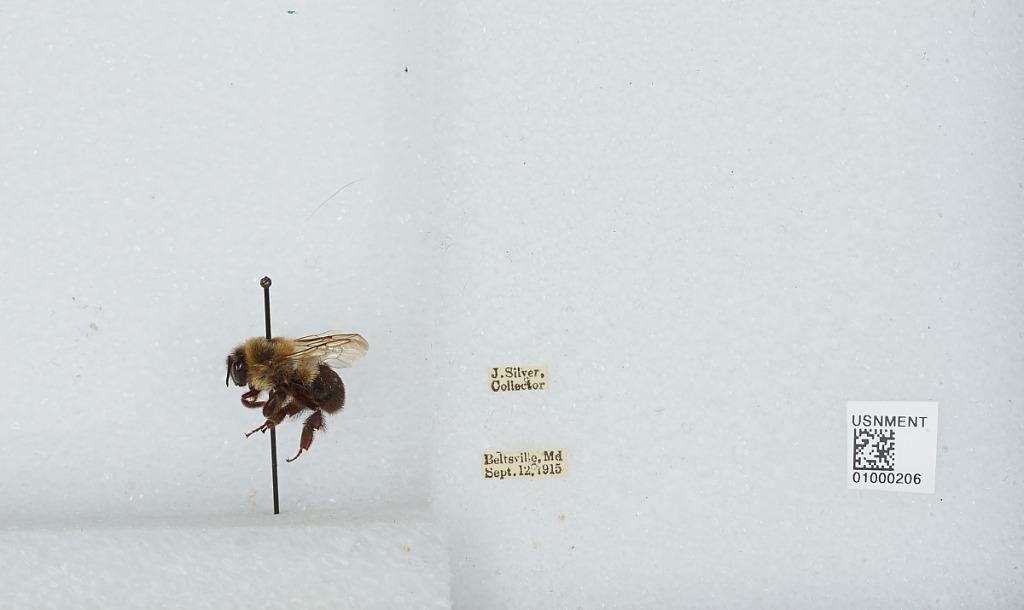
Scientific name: Bombus (Pyrobombus) impatiens Cresson
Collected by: J. Silver
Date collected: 1915-9-12
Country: United States
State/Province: Maryland
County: Prince George's
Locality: Beltsville
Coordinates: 39.0375, -76.9178